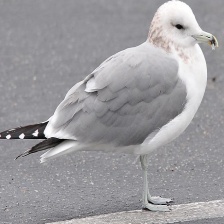
Species: CALIFORNIA GULL
Scientific name: LARUS CALIFORNICUS